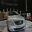
Label: automobile